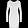
Label: Dress